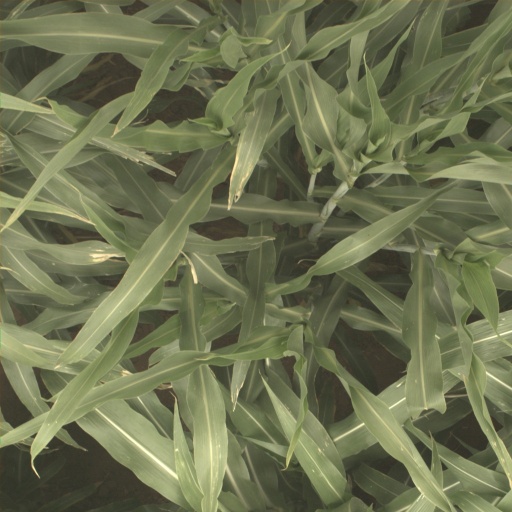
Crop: sorghum